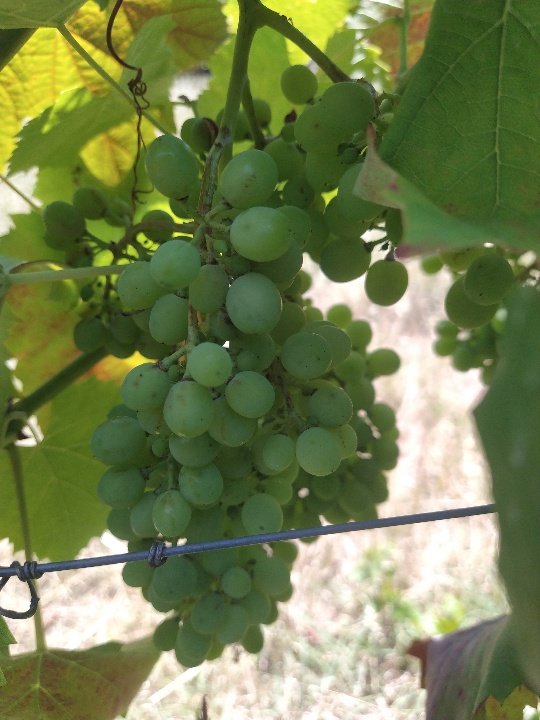
Berries visible: 81
Grape clusters: 1